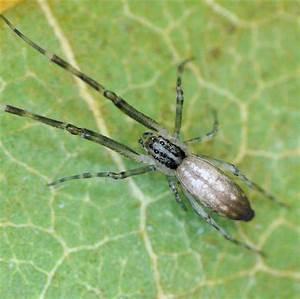
spider